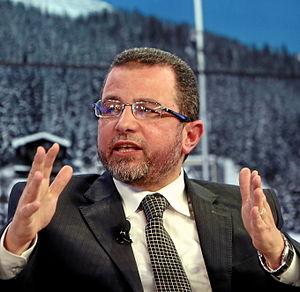
Hicham Qandil ou Hecham Qandil, né le 17 septembre 1962, est un homme d'État égyptien. Issu des Frères musulmans, il est nommé Premier ministre le 24 juillet 2012 en remplacement de Kamal al-Ganzouri. Le 1ᵉʳ août 2012, il forme son gouvernement.
Cette page donne la liste des Premiers ministres d'Égypte. Ce poste a été créé en août 1878 par le khédive Ismaïl Pacha.